Interior Plains

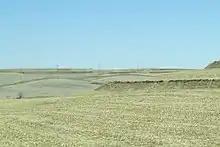
Loess Hills in western Iowa along I-80.

Following World War I, wheat farming in the fertile loess soil of the Interior Plains swelled. The expansion of farmland eliminated many prairies containing soil-stabilizing grasses. While droughts in the region were common, during the following drought, aeolian soil erosion was exacerbated by the reduced soil-holding prairie grasses. Dust storms eroded hundreds of millions of tons of topsoil, causing dust storms for months in the historical region known as the Dust Bowl. On May 12, 1934, alone, an estimated 200 million tons of wind-eroded topsoil were transported to the Atlantic Ocean.